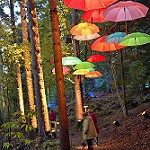
Scene: Outdoor